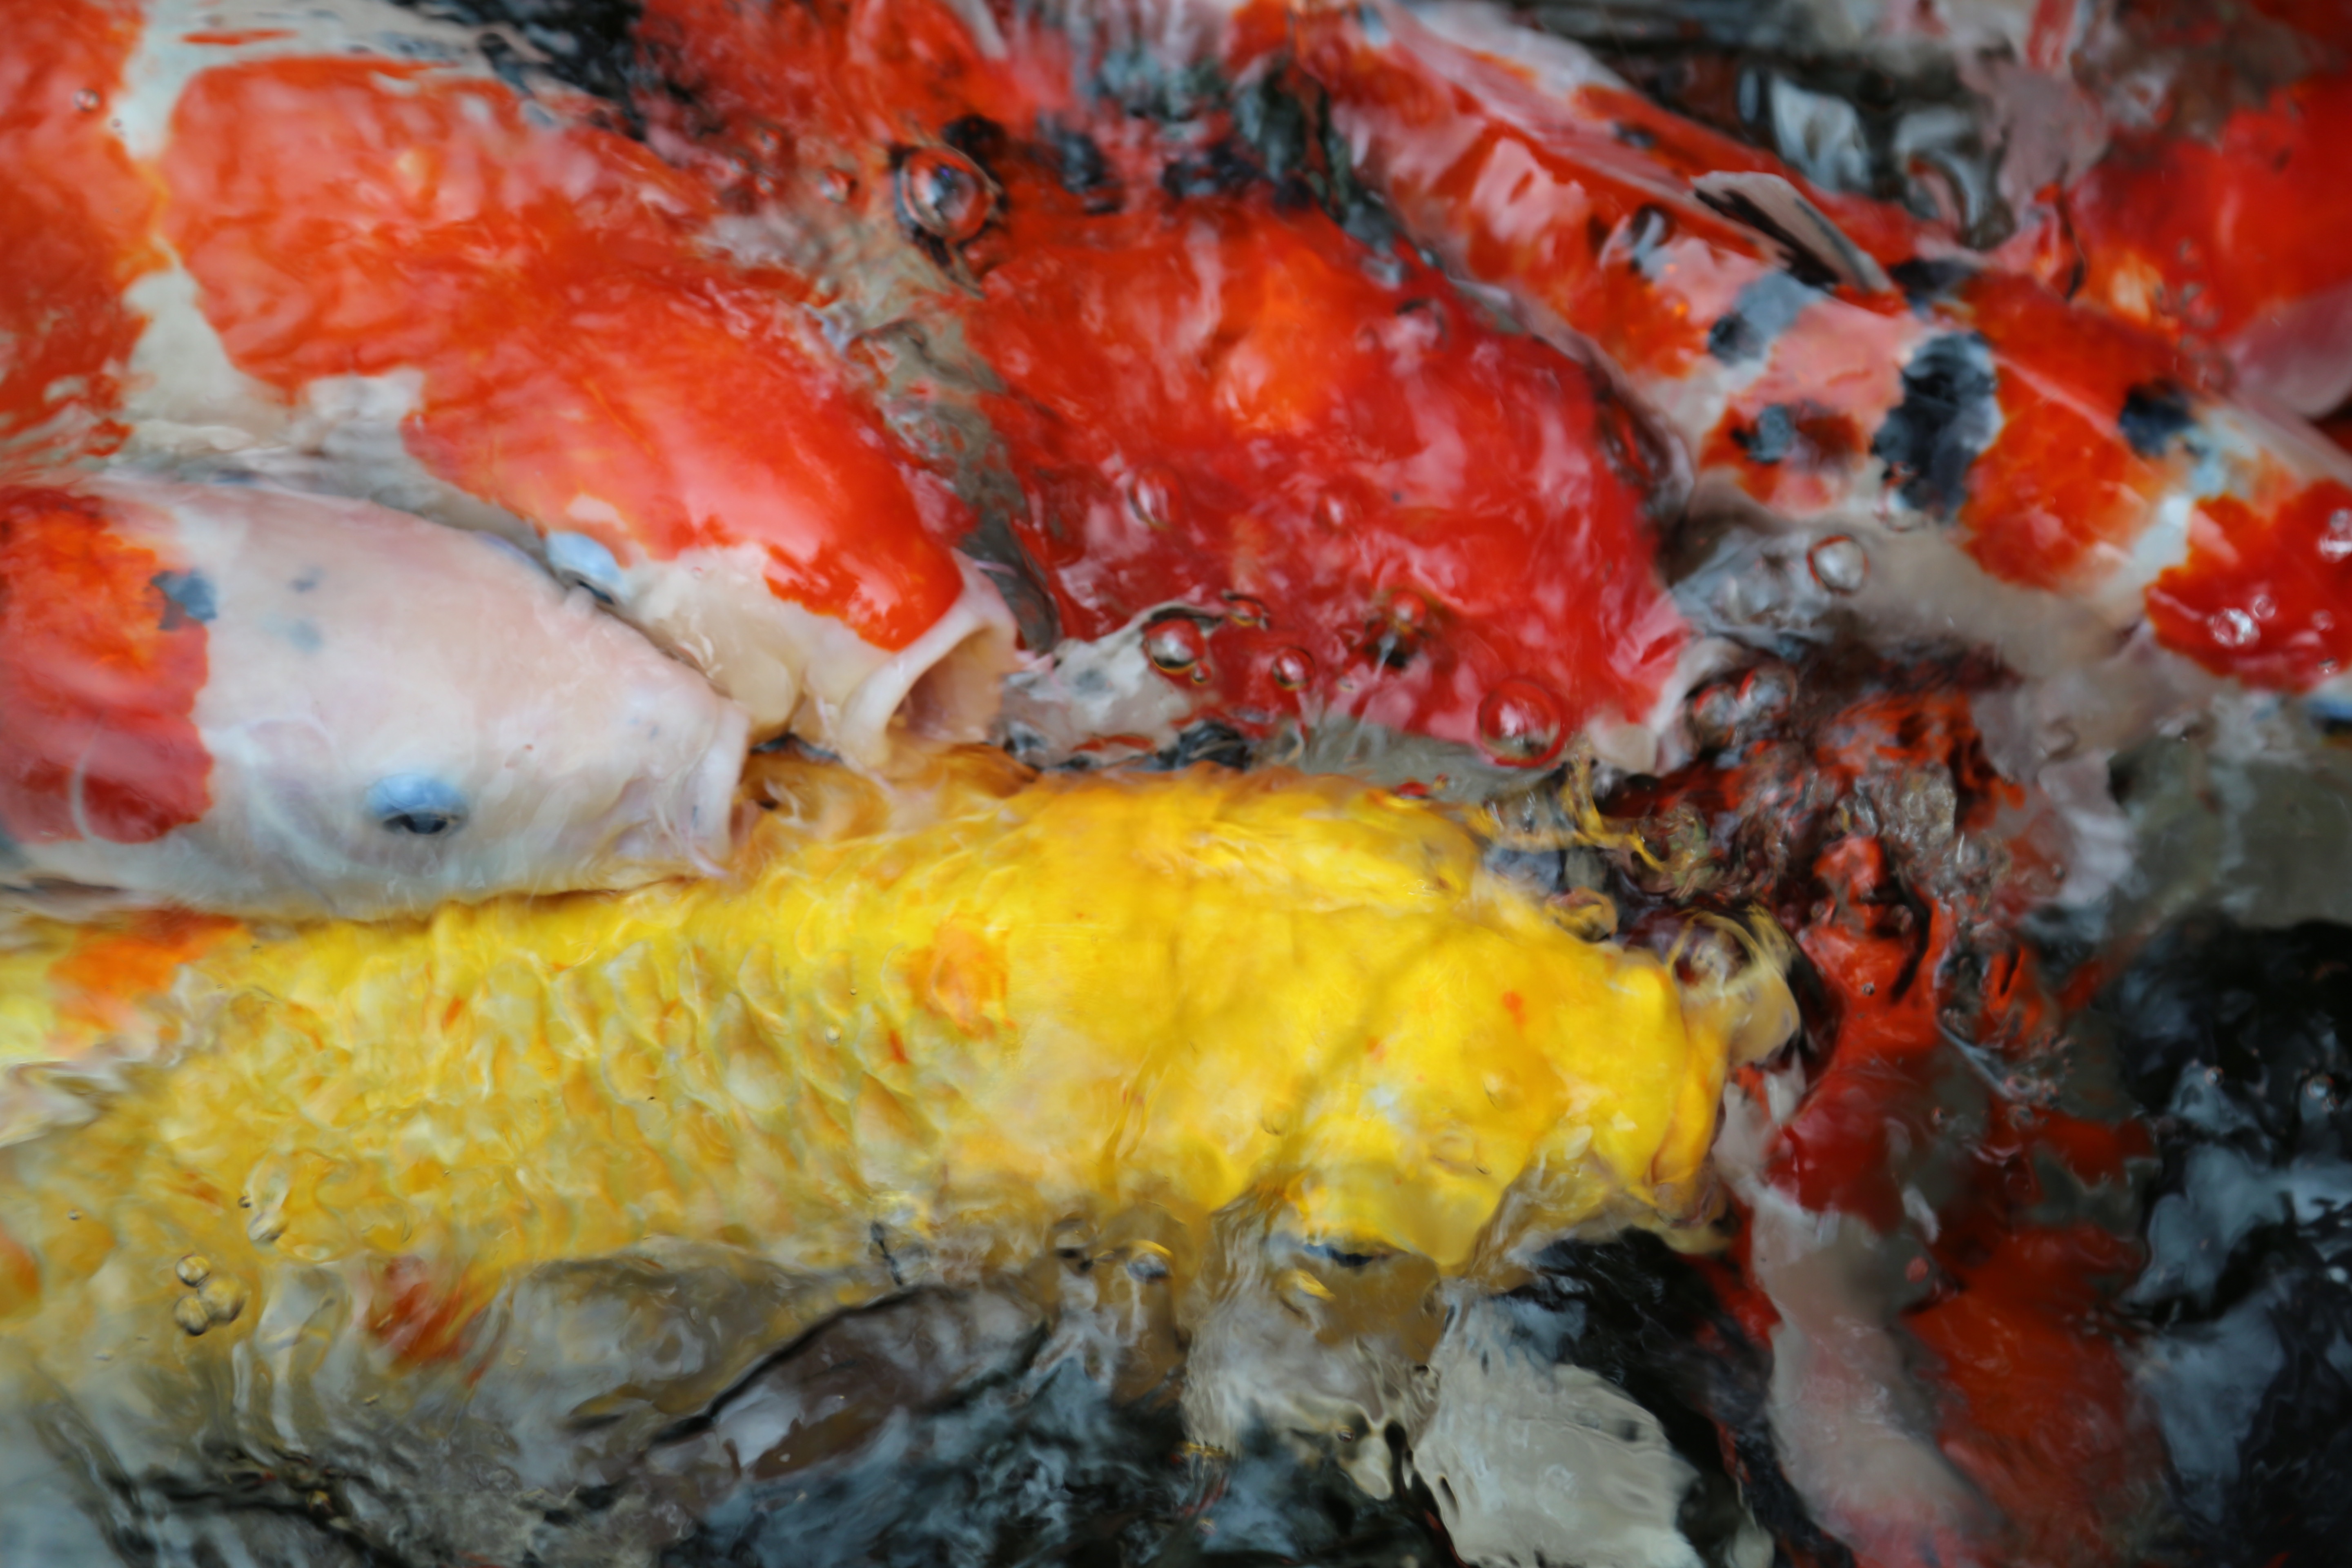
koi, fish, marine biology, goldfish, geological phenomenon